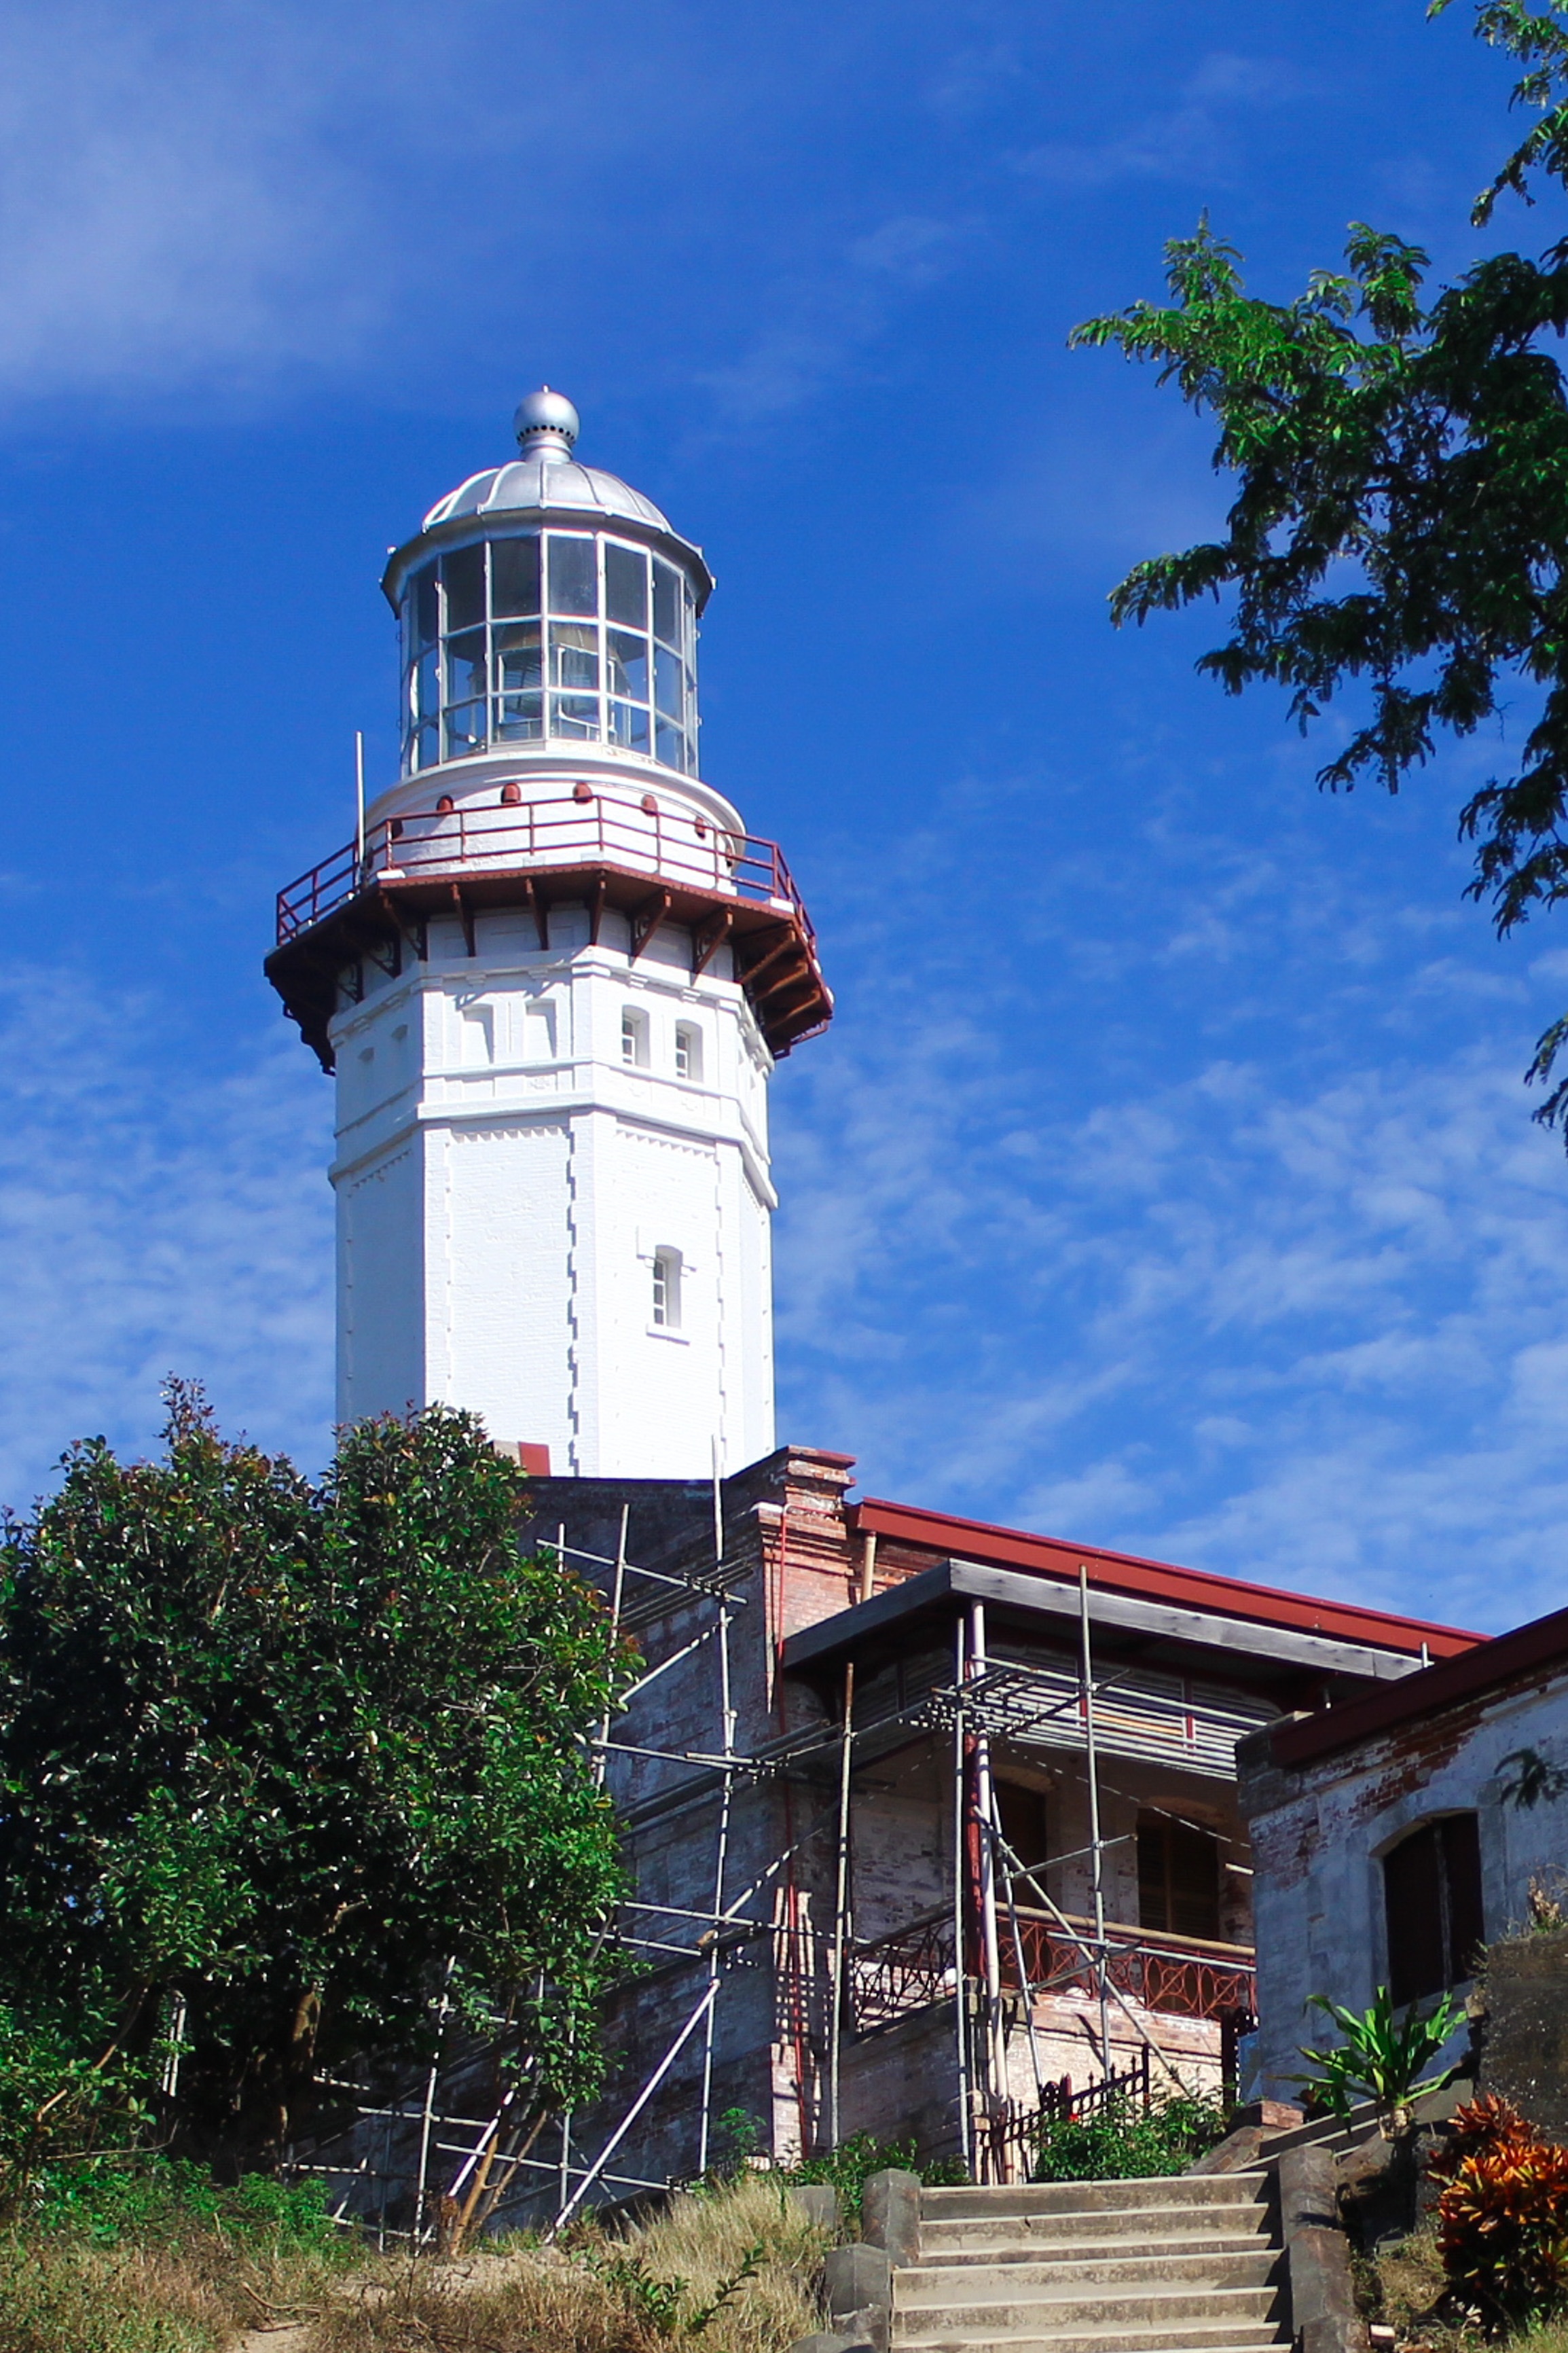
lighthouse, tower, landmark, scaffolding, philippines, ilocos, under construction, cape borjeador